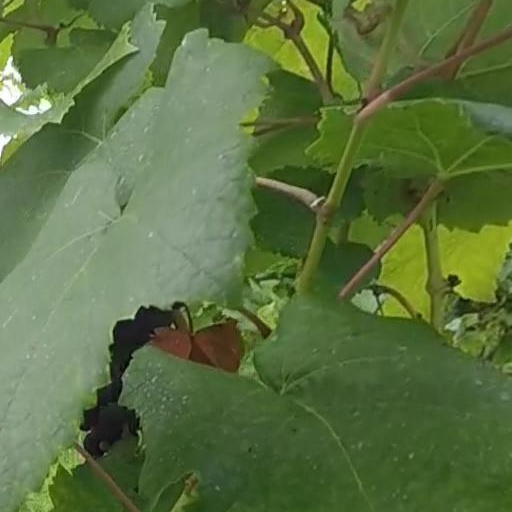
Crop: grape